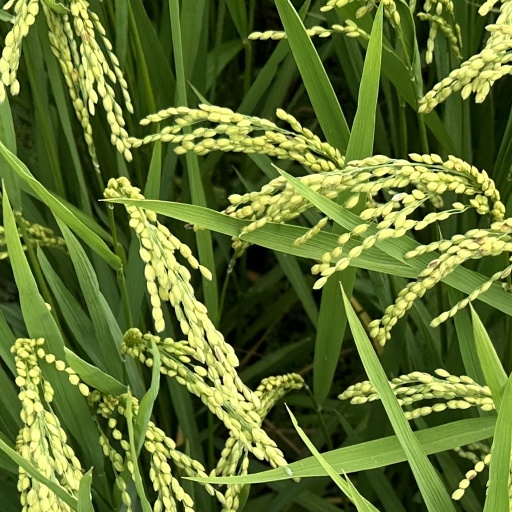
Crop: rice